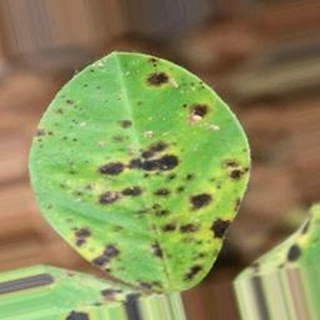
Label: groundnut_late_leaf_spot